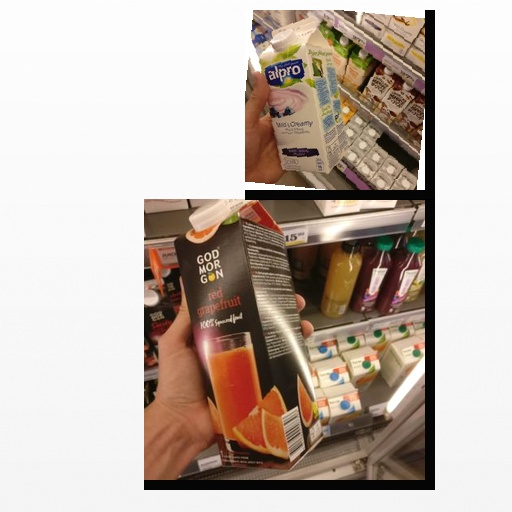
Food items: blueberry_soy_yogurt, red_grapefruit_juice